Looking for Alaska

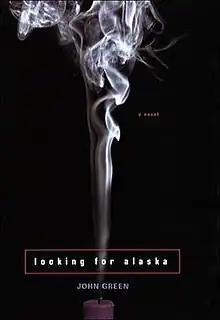
"Looking for Alaska" first edition cover

Looking for Alaska is a 2005 young adult novel by American author John Green. Based on his time at the private Indian Springs School, Green wrote the novel in order to create meaningful young adult fiction. While he drew from people and events in his life, the novel is fictional.